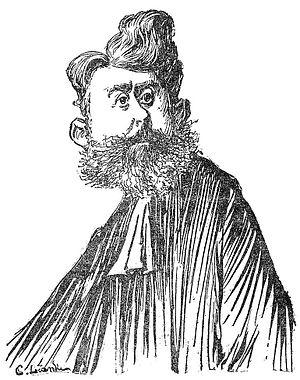
Henri Michelin est un avocat et homme politique français, né le 3 mai 1847 à Paris et mort le 7 octobre 1912 dans la même ville.